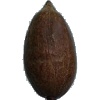
Label: nut_pecan